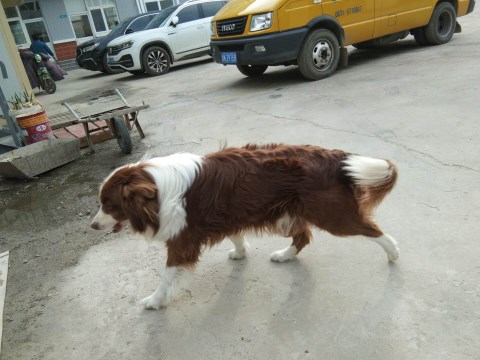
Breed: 2594-n000109-Border_collie